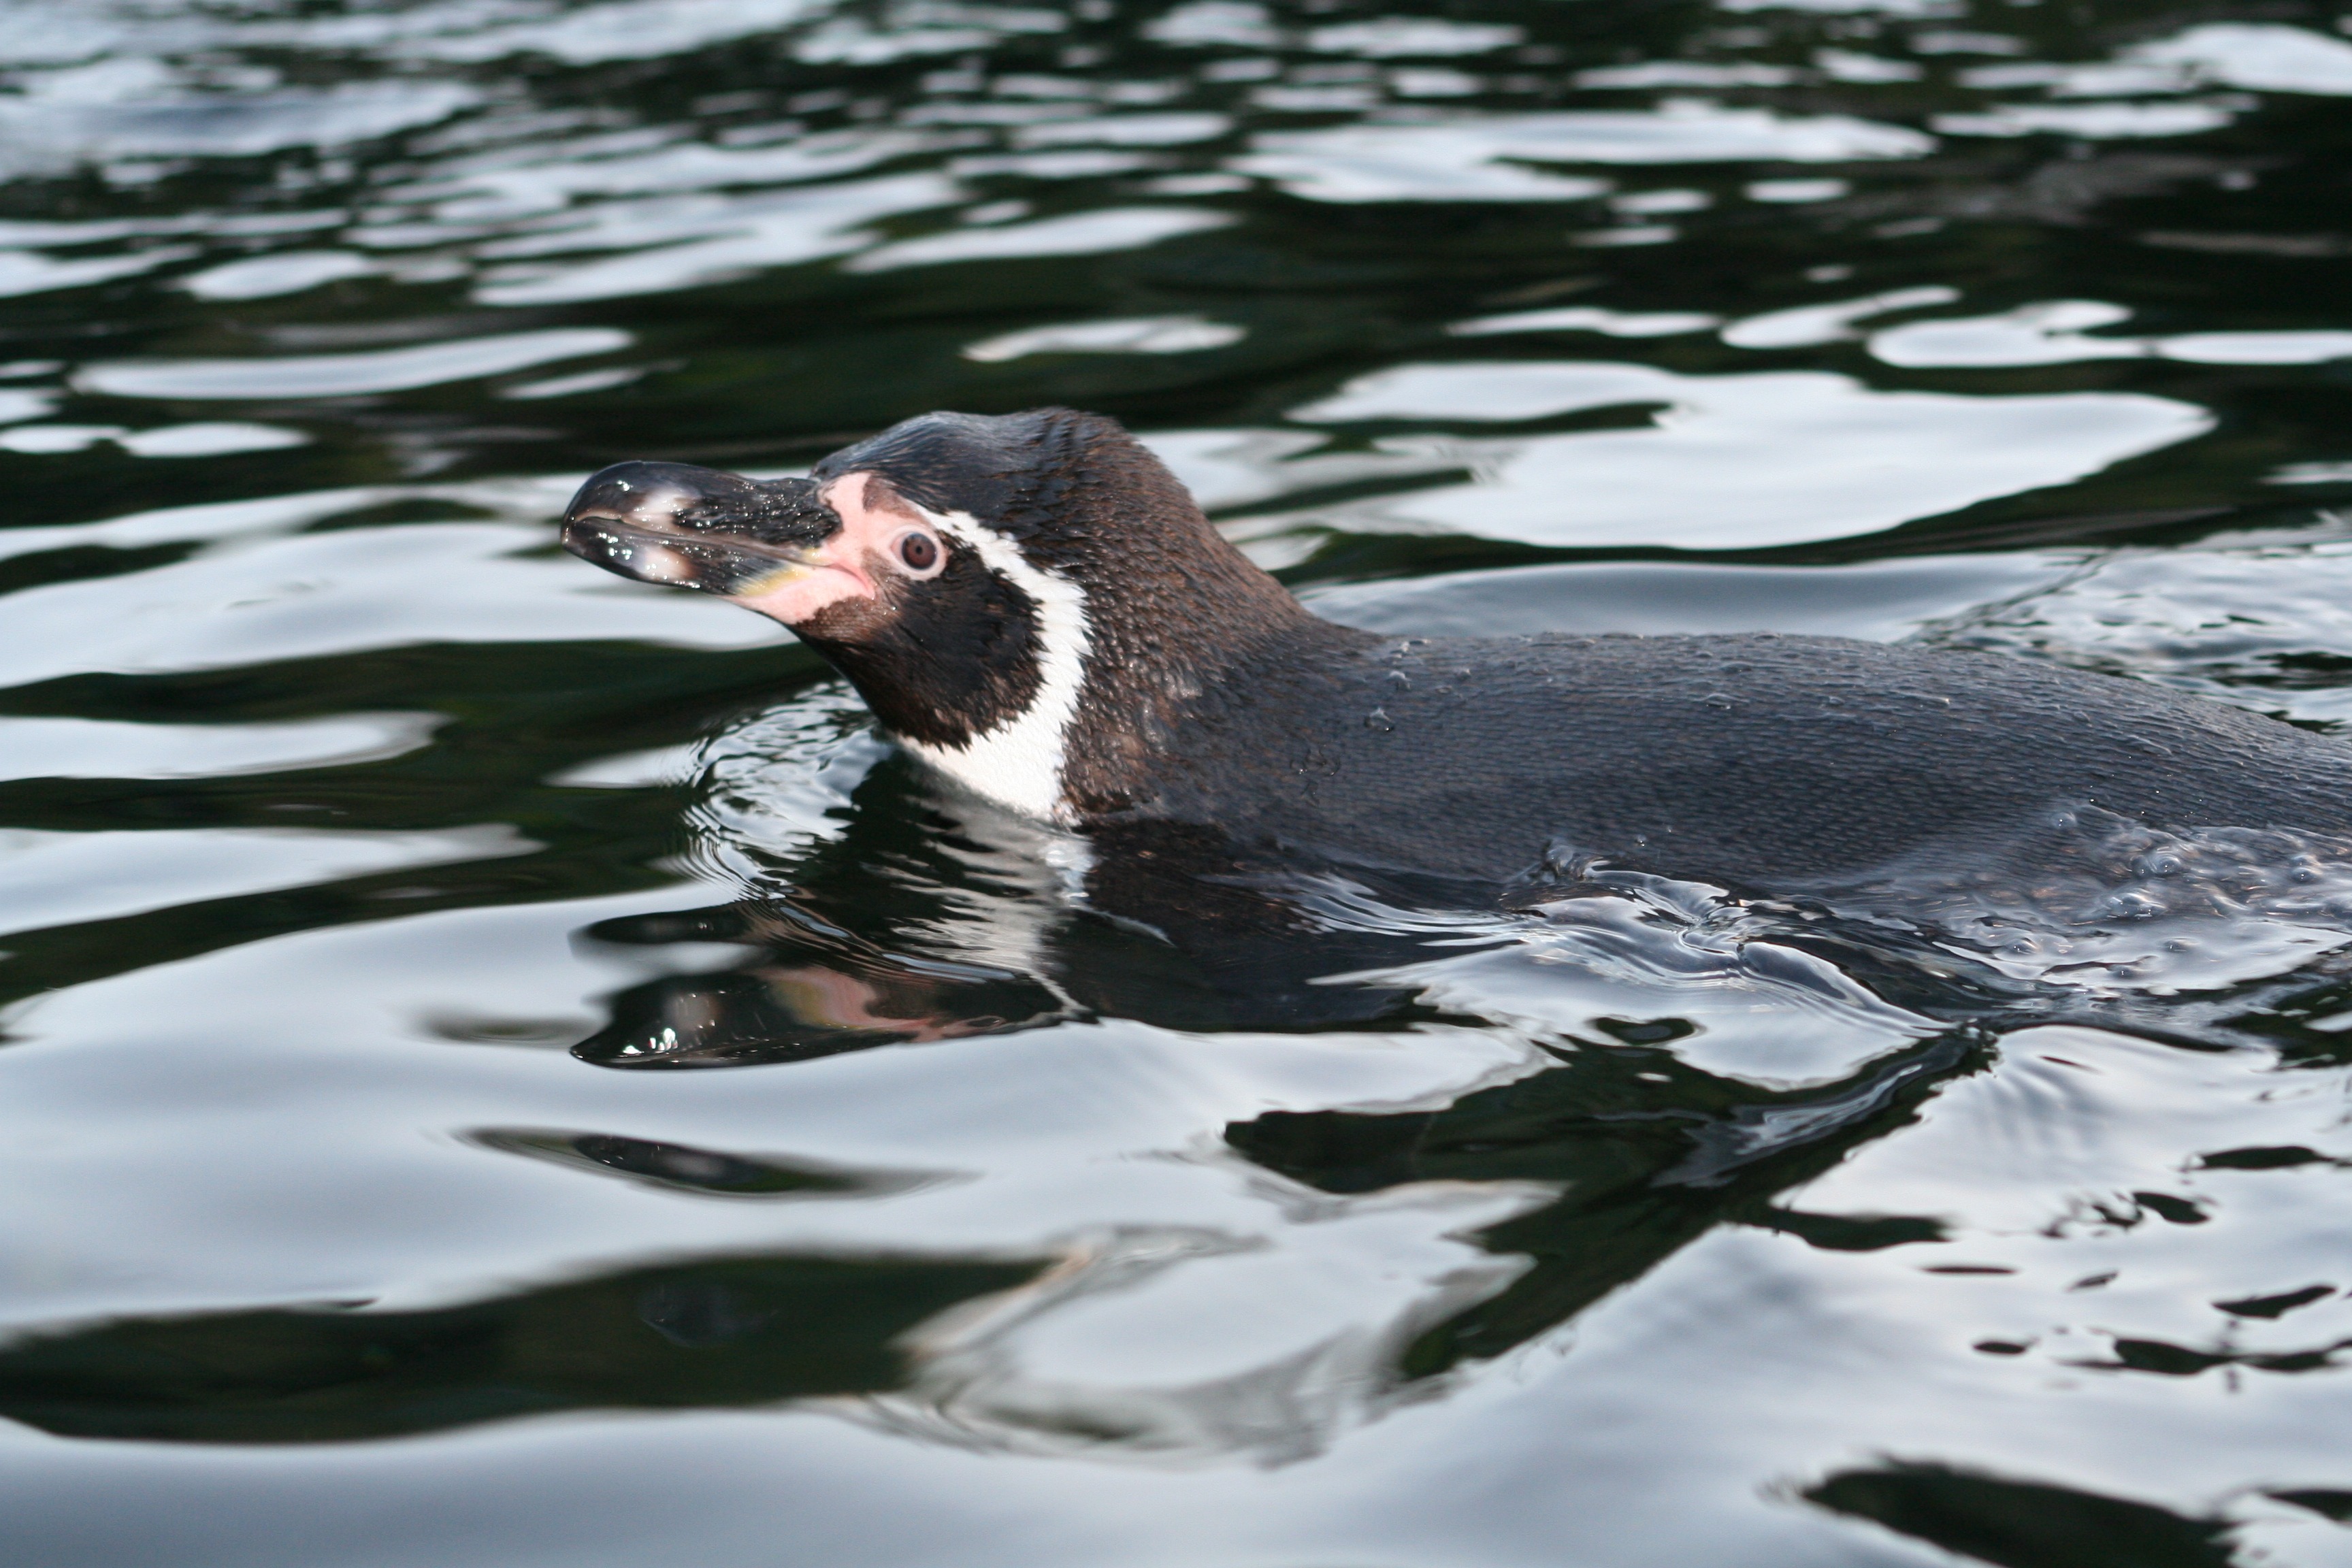
water, bird, wildlife, wild, beak, fauna, vertebrate, waterfowl, water bird, seaduck, pinqu n